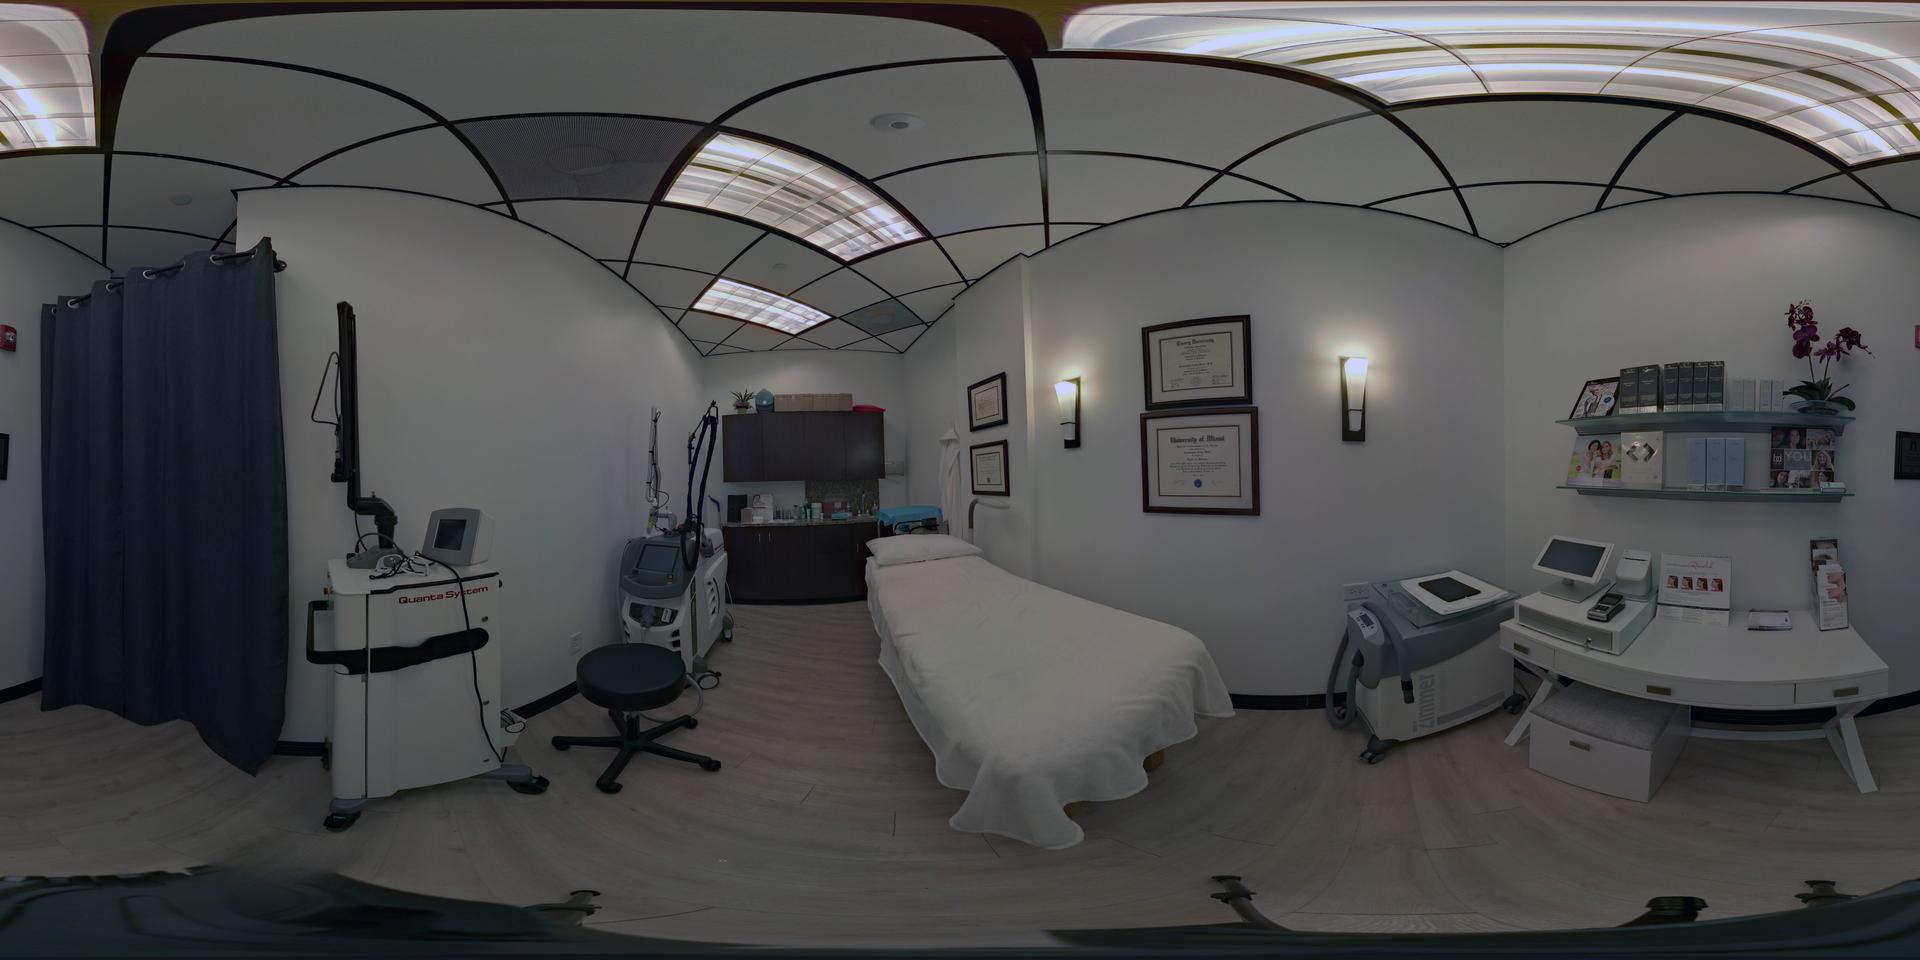
Referred object: the black rolling stool

Referred object: the white treatment bed